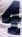
Number: 4